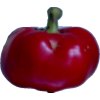
Label: red_pepper